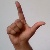
The image shows a hand gesture representing the letter 'L' in Indian Sign Language.